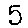
Label: 5